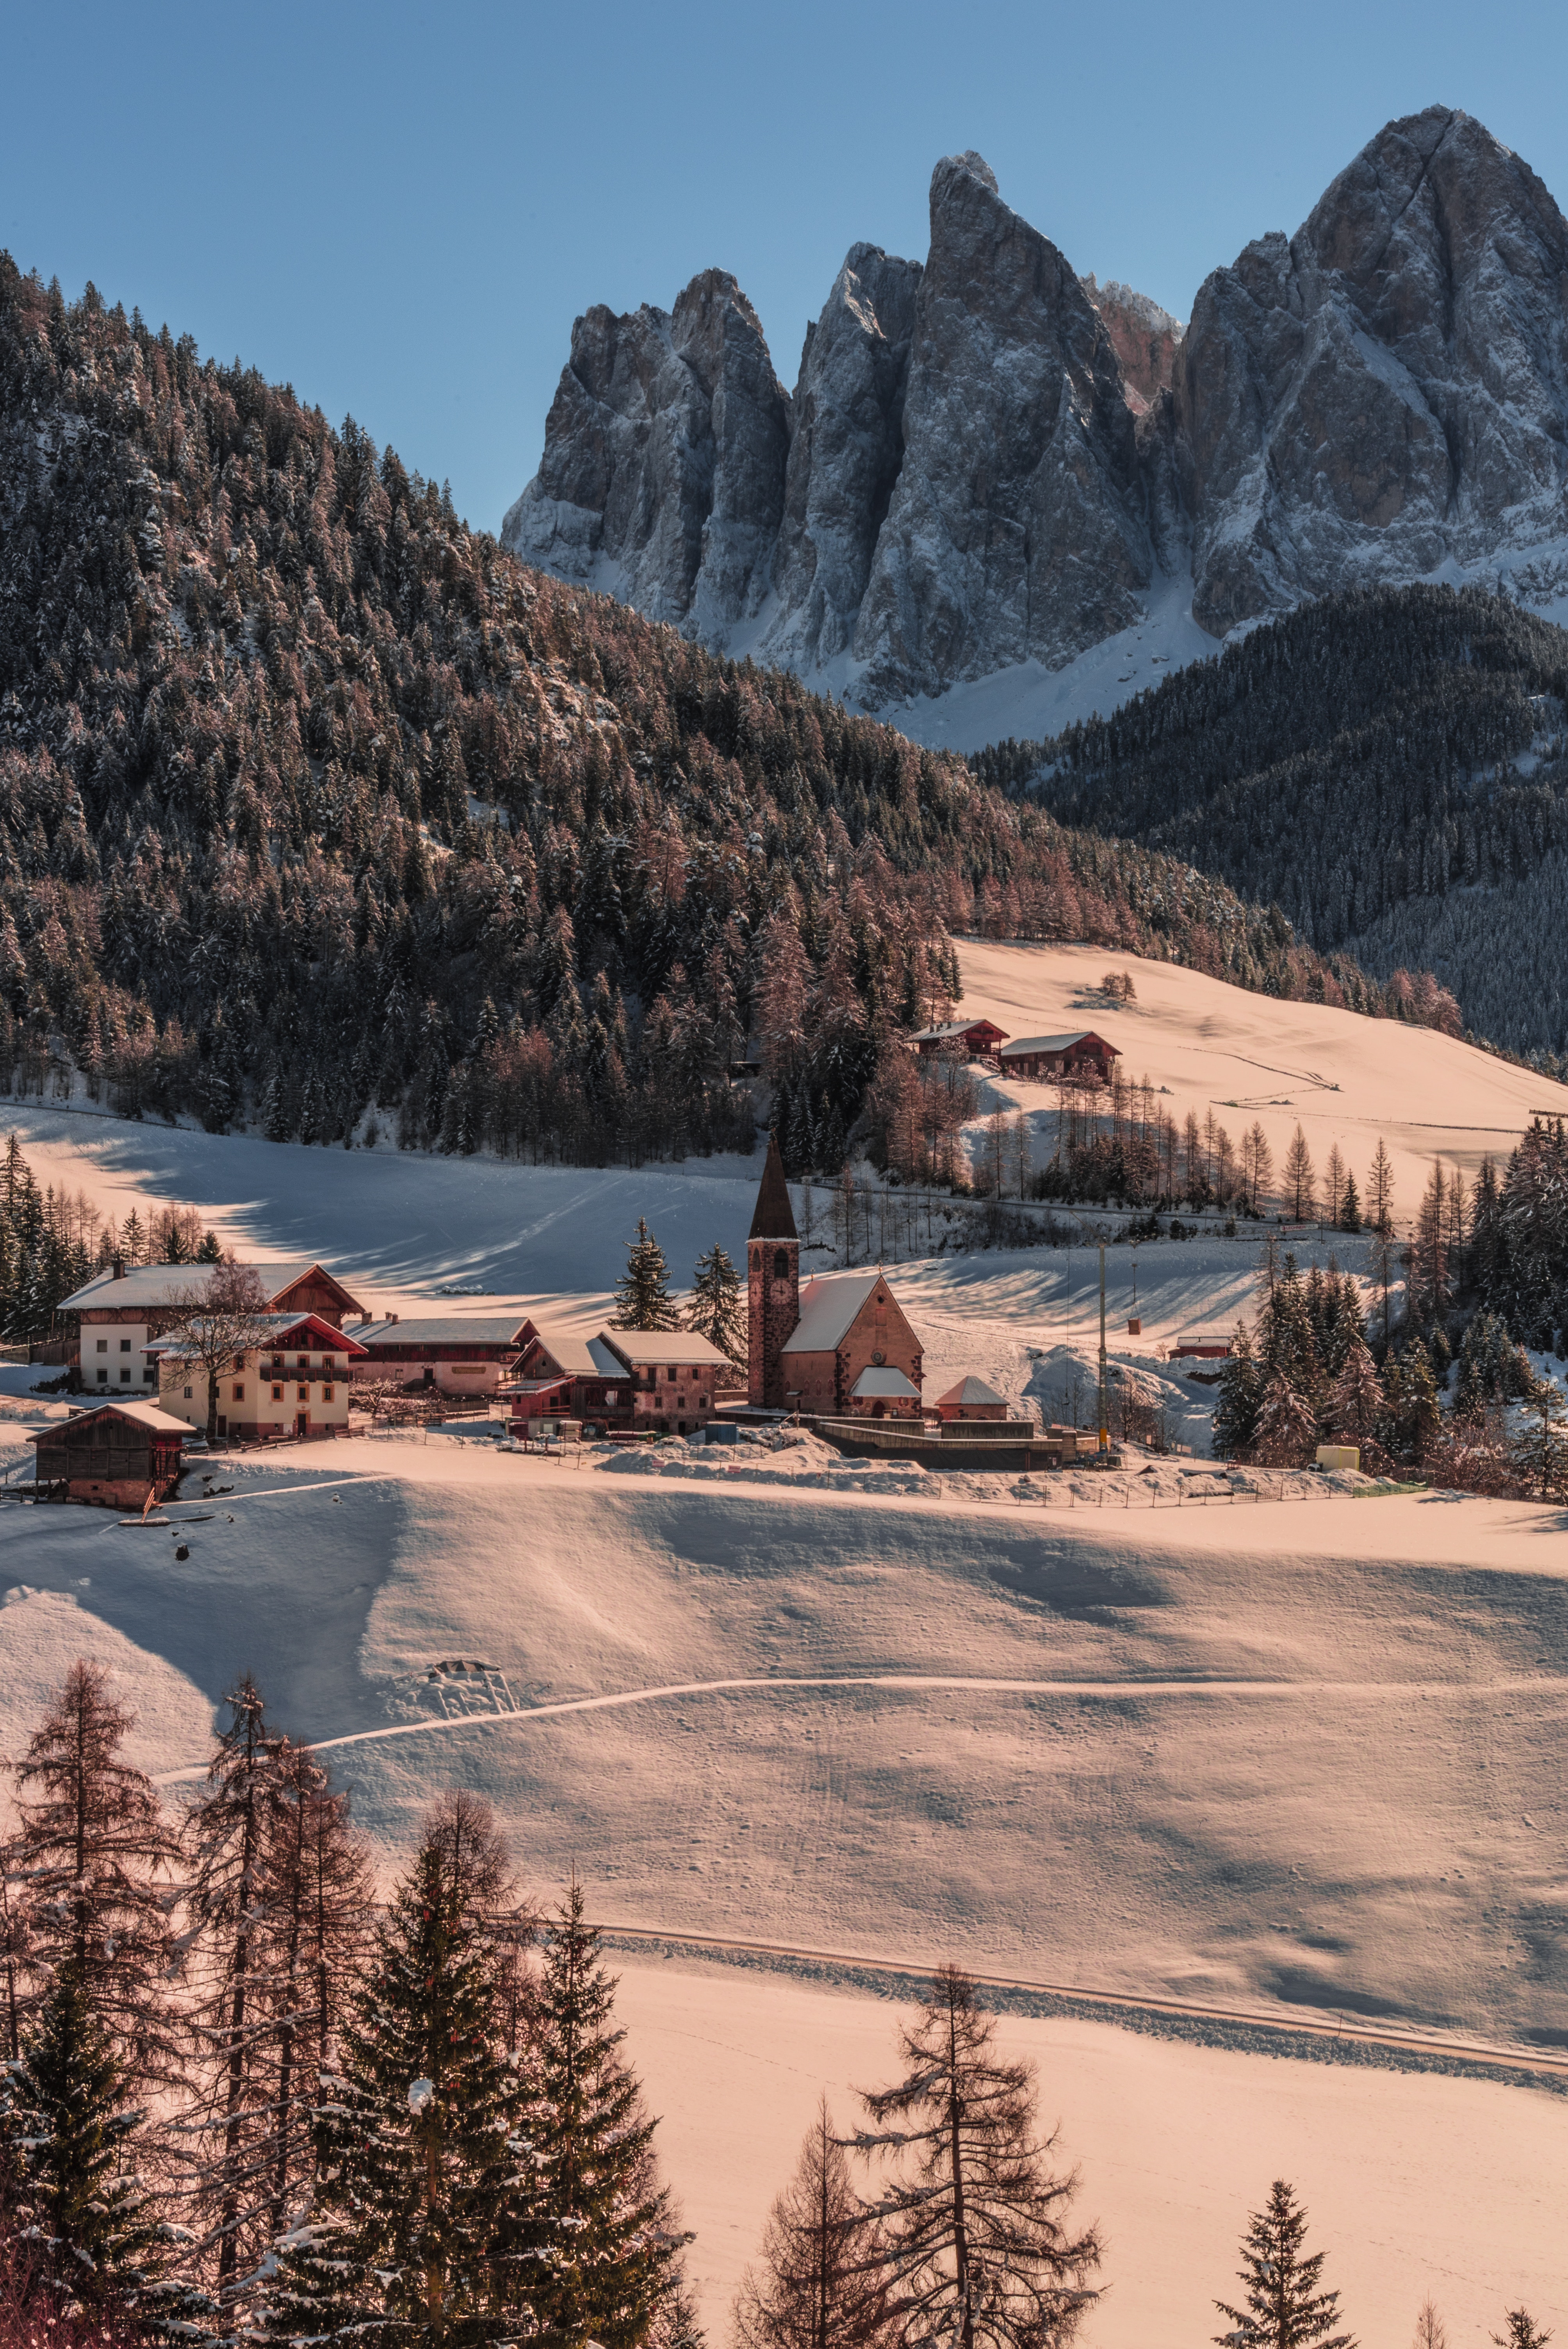
landscape, sea, forest, rock, wilderness, mountain, snow, winter, lake, valley, mountain range, reflection, slope, season, loch, mountainous landforms